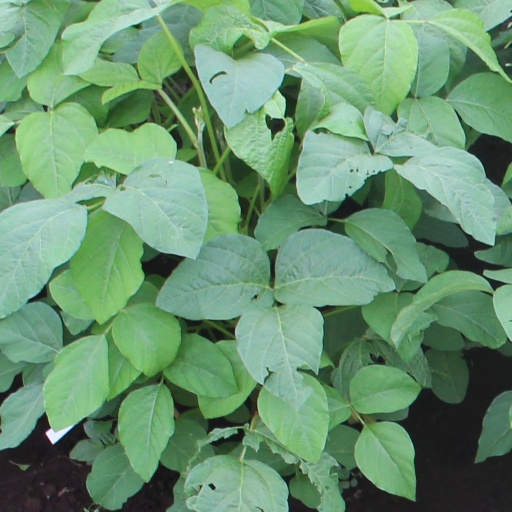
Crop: soybean